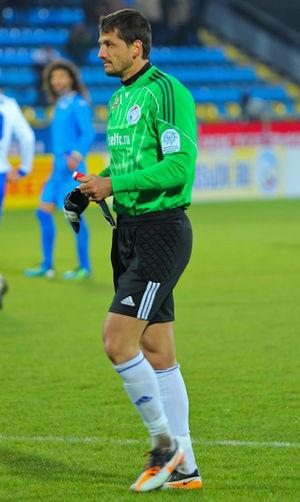
Emilian Ioan Dolha est un footballeur roumain évoluant au poste de gardien de but et qui joue actuellement pour le Universitatea Cluj.